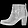
Label: Ankle boot